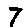
Label: 7